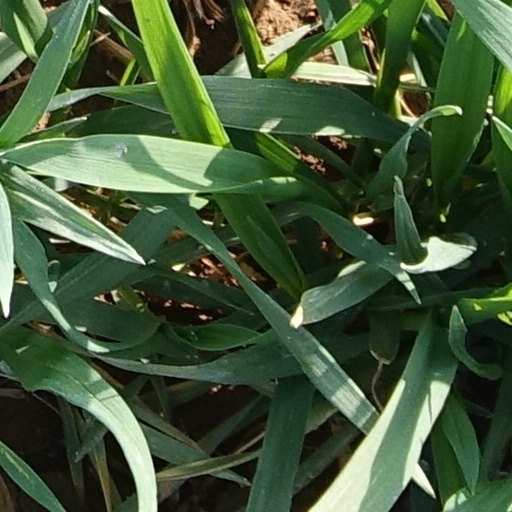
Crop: wheat